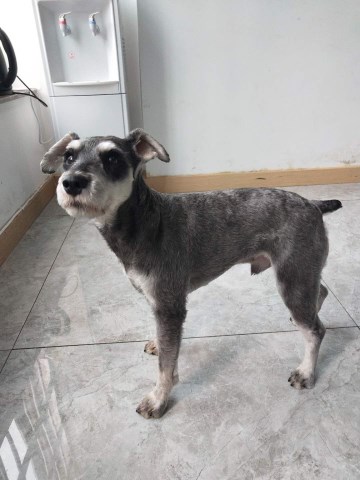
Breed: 2342-n000102-miniature_schnauzer